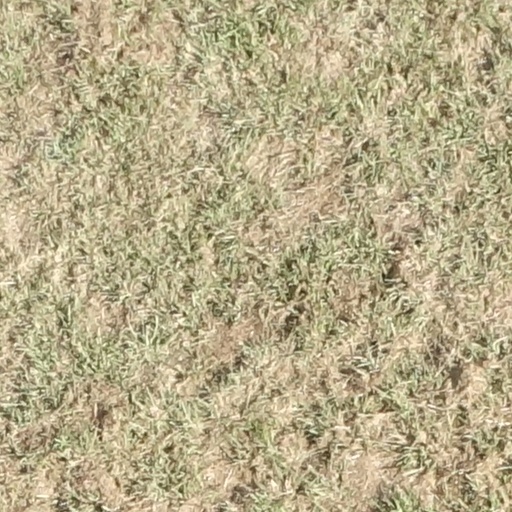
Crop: sorghum